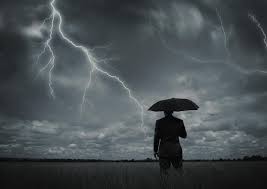
Weather: cloudy or overcast